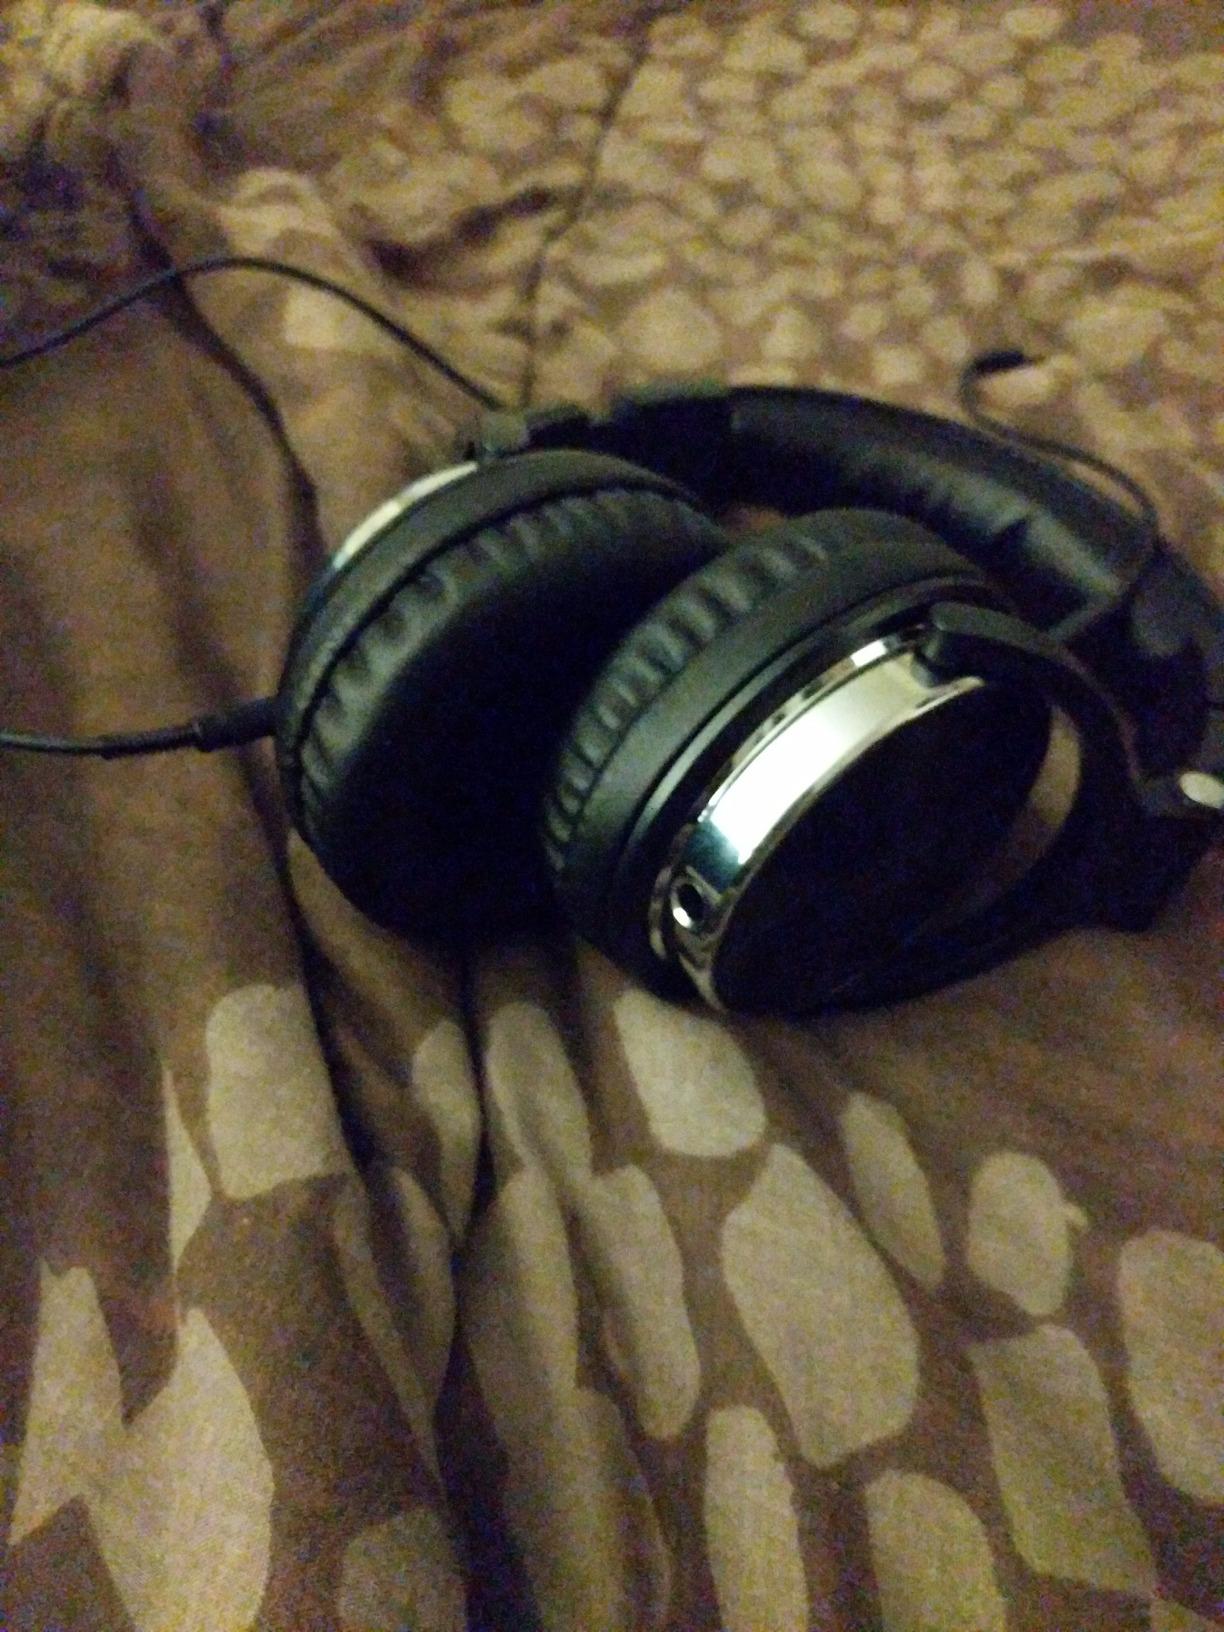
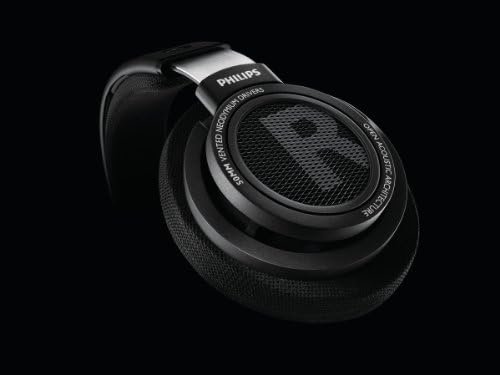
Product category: headphones
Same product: no